Bregenzerwald traditional costume (Juppe)

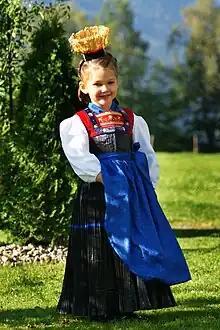
A young girl wearing a Juppe with the traditional festive crown

The Bregenz Forest traditional costume, locally called Juppe after the pleated skirt, the main component of the costume, is a women's traditional costume from the Bregenz Forest, a region in the western Austrian state of Vorarlberg. In its original form, the oldest traditional costume in the Alpine region. The history of the Juppe goes back to the late 15th century. The traditional costume is worn by women on festive occasions, such as for weddings, and on Sundays for mass in church. The elaborately embroidered traditional costume, as well as its multitude of accessories, is individually tailored by hand in the Juppenwerkstatt Riefensberg. The precious garment often accompanies the Bregenzerwald woman throughout her life and is usually passed down in the family. A striking feature of the traditional costume is the glued pleated skirt, which has 500 to 600 pleats.